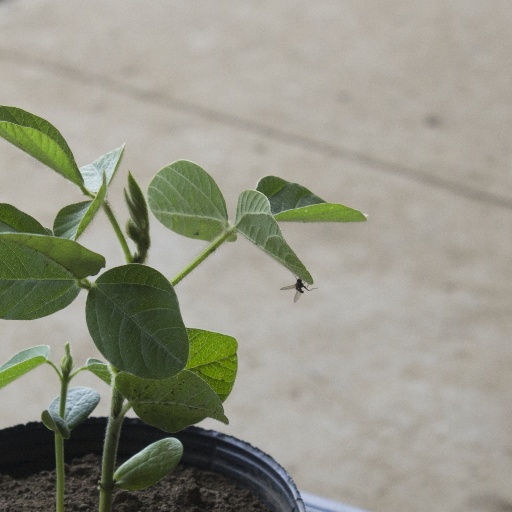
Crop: soybean